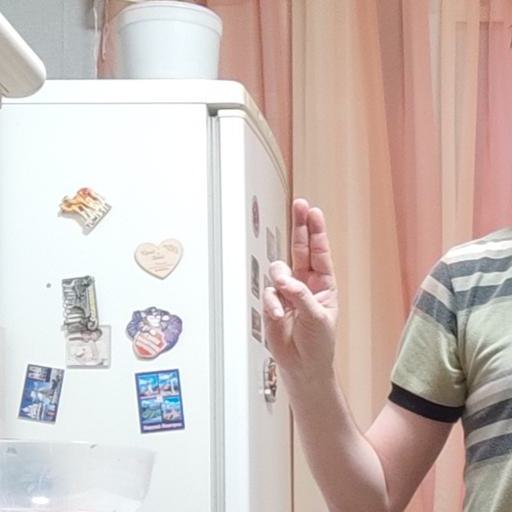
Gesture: two_up